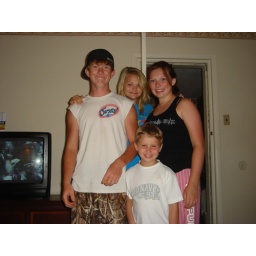
At the motel - ajoining rooms - girls in one room boys in other room - NO SLEEP WALKING, JUSTIN! 08-04-08 (Hot Springs)